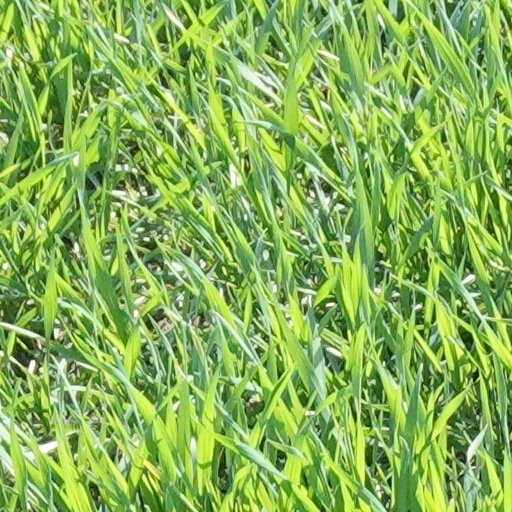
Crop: wheat